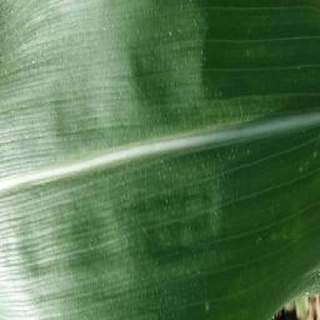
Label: healthy_corn